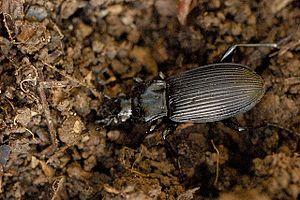
Le genre Pterostichus comprend des insectes coléoptères prédateurs de la famille des Carabidae, dont les adultes ont pour proies principalement les pucerons, les diptères et les larves de coléoptères sur les grandes cultures et les cultures légumières.